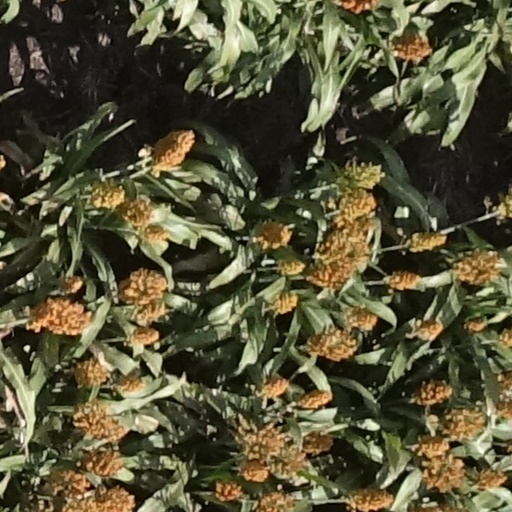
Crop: sorghum